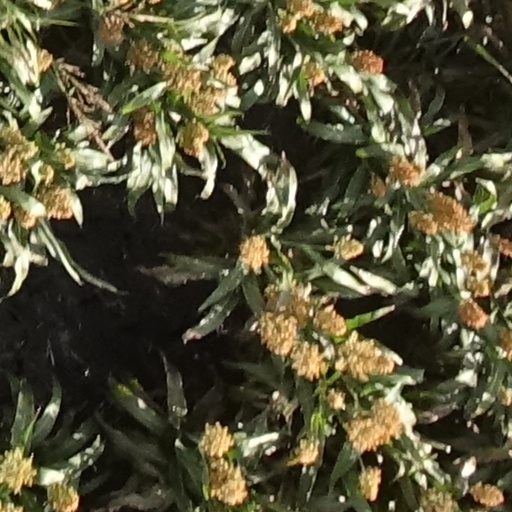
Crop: sorghum